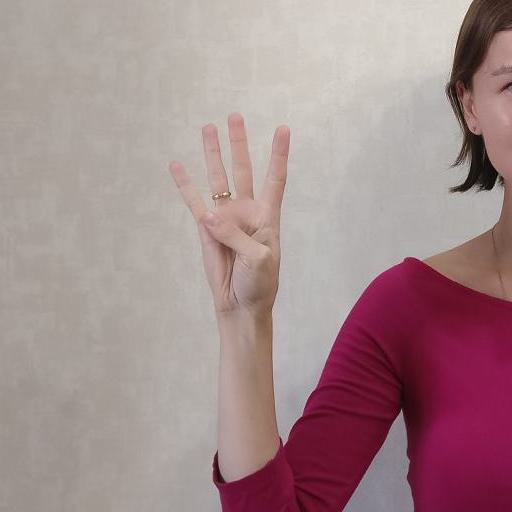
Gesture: four